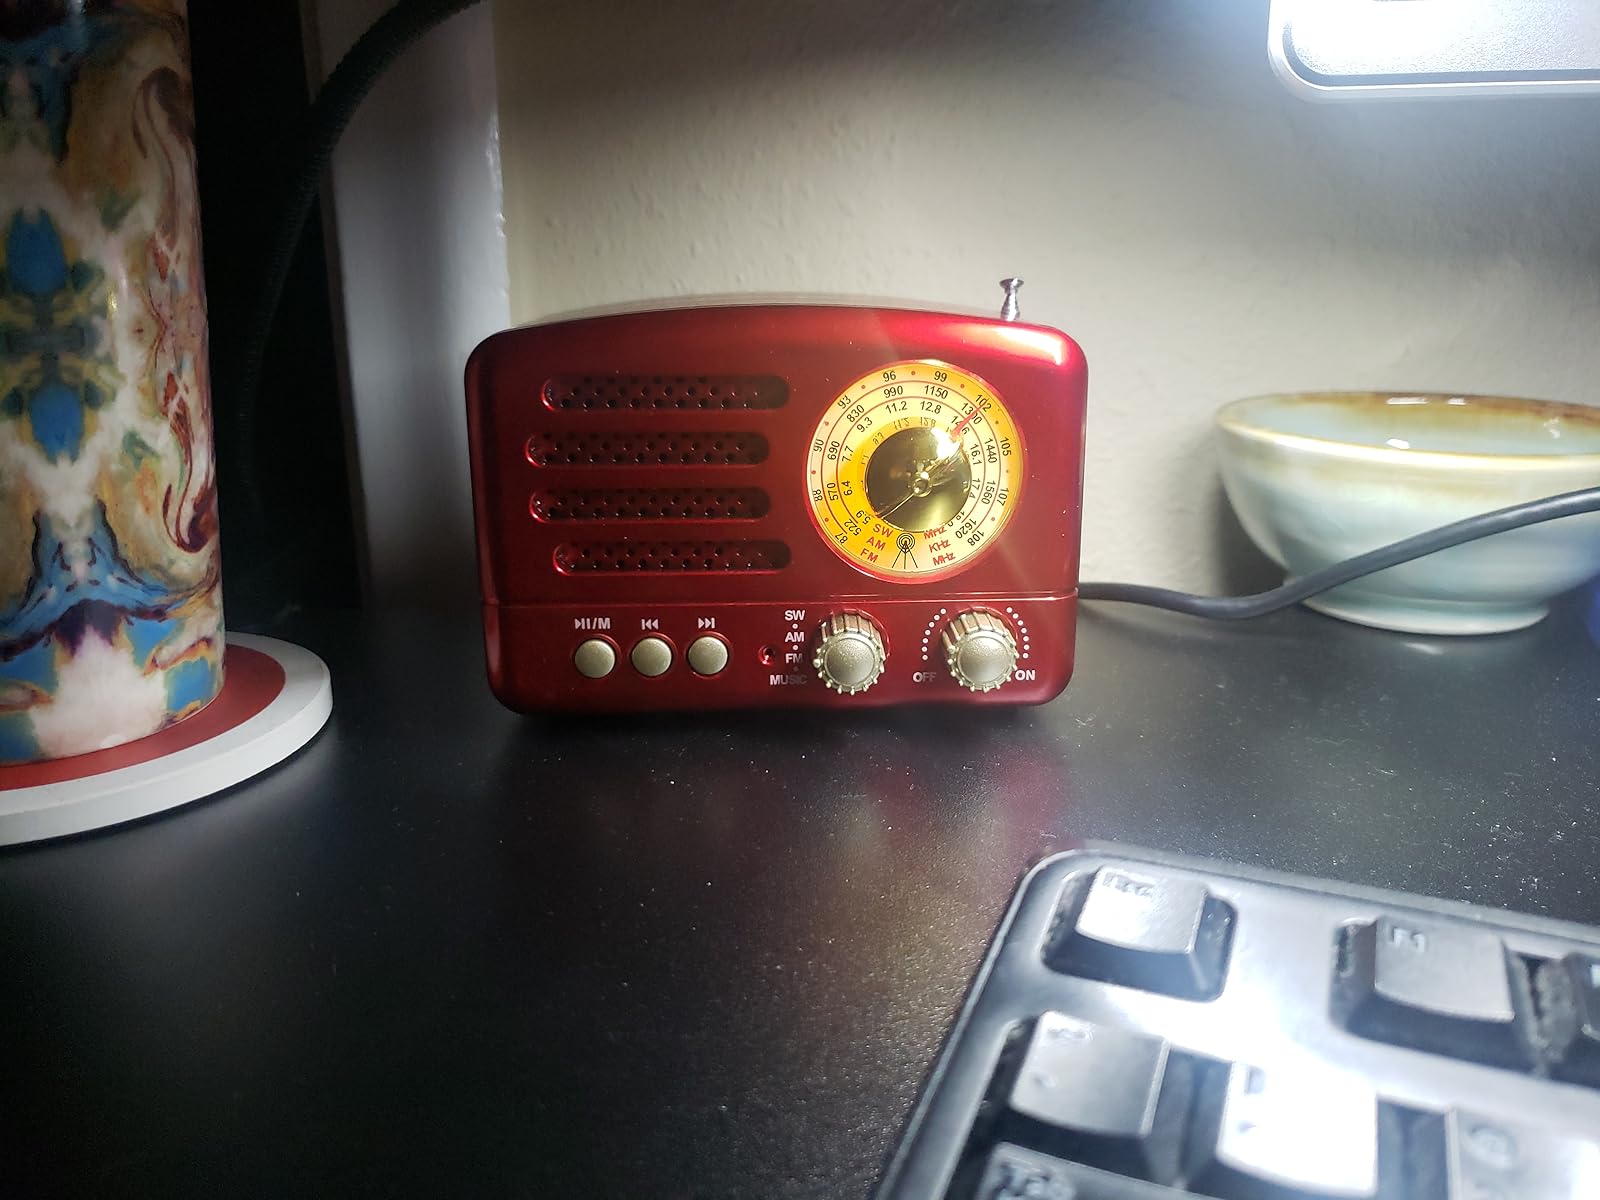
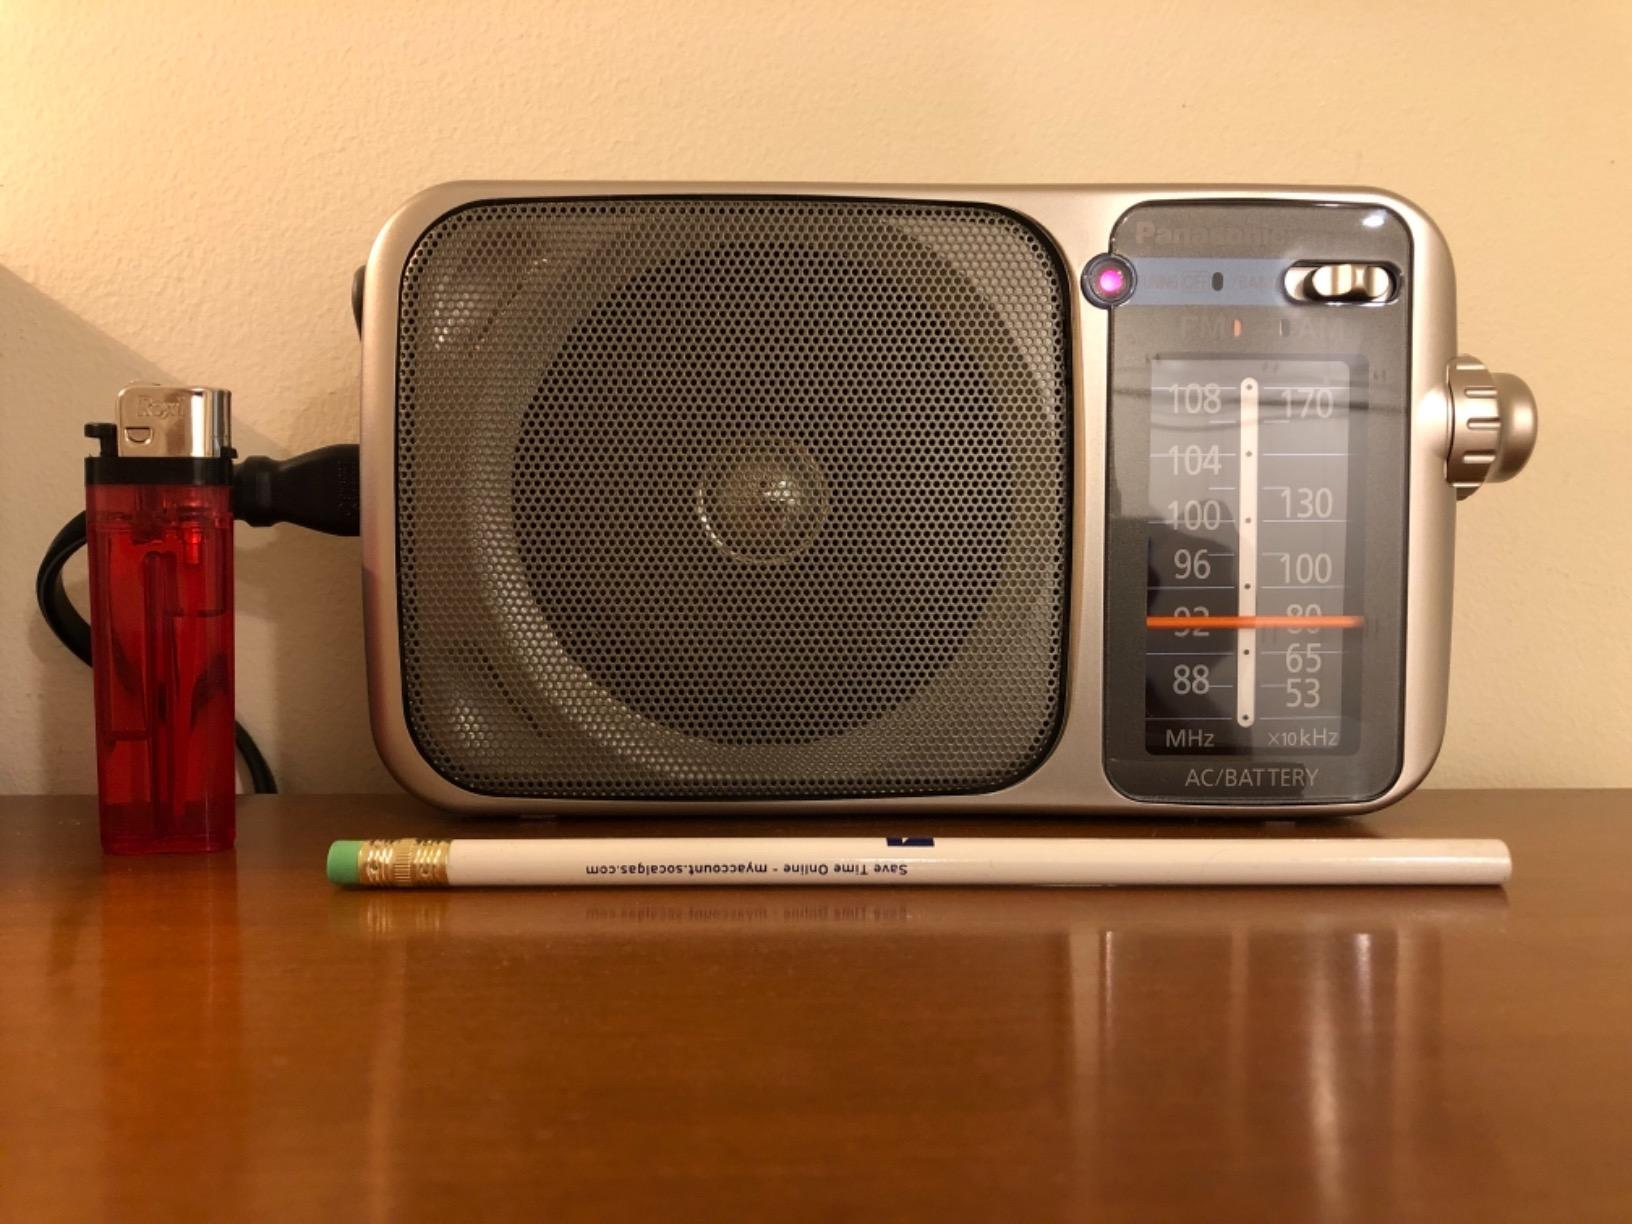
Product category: radio
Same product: no